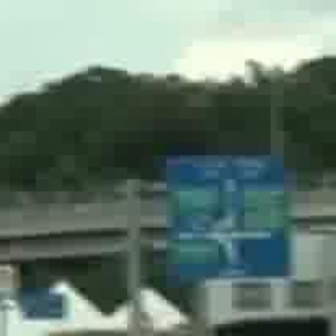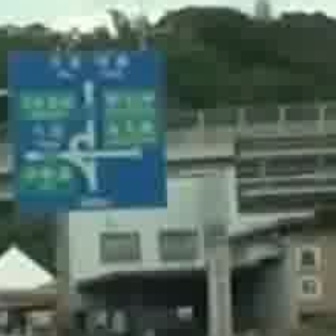
  Please identify the target specified by the bounding box [166,154,285,273] in the first image and locate it in the second image. Return the coordinates in [x_min,y_min,x_max,y_max] format.
Answer: [0,49,162,211]